MBTA accessibility

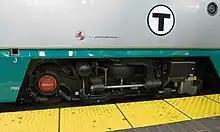
Tactile strip on the edge of a Green Line platform

, 122 out of 143 active MBTA Commuter Rail stations (85%) are accessible. Seven lines are entirely accessible: the Fairmount Line, Fall River/New Bedford Line, Greenbush Line, Kingston Line, Lowell Line, Needham Line, and Providence/Stoughton Line. The Newburyport/Rockport Line is accessible except for the private River Works station. Four lines have multiple non-accessible stations: the Fitchburg Line (8), Framingham/Worcester Line (5), Franklin/Foxboro Line (3), and Haverhill Line (4).